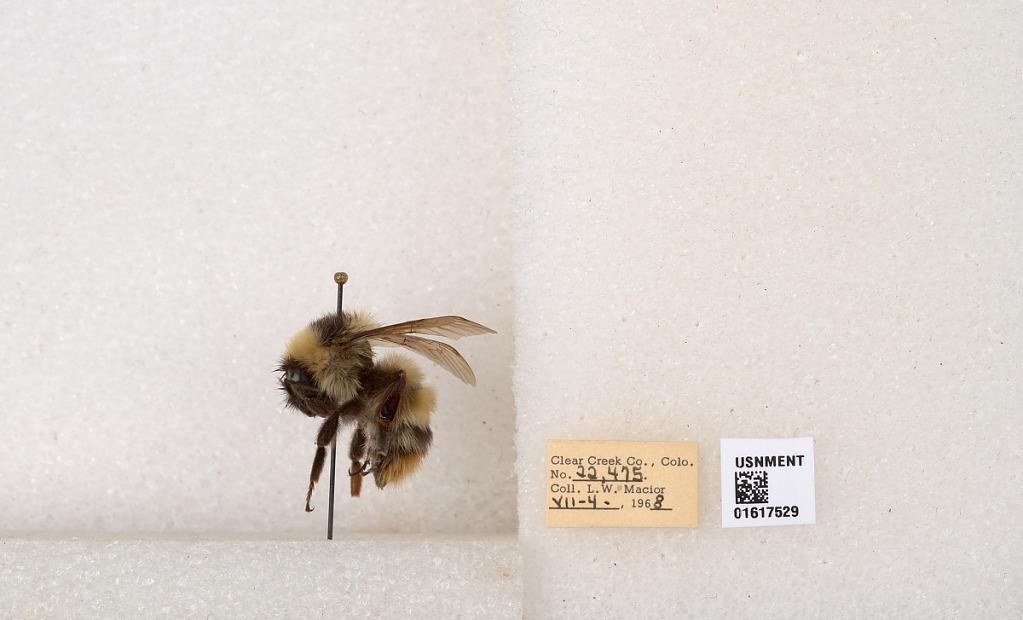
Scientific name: Bombus kirbyellus
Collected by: L. Macior
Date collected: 1968-7-4
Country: United States
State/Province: Colorado
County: Clear Creek
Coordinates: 39.6891, -105.644